Susanna Cole

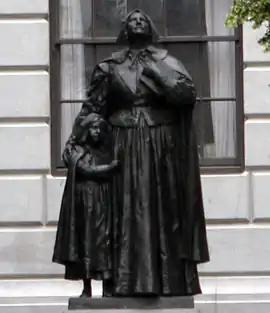
Susanna as a child with her mother, Anne Hutchinson, in a bronze memorial at the Massachusetts State House

Susanna Cole (née Hutchinson; 1633 – before 14 December 1713) was the lone survivor of a Native American attack in which many of her siblings were killed, as well as her famed mother Anne Hutchinson. She was taken captive following the attack and held for several years before her release.